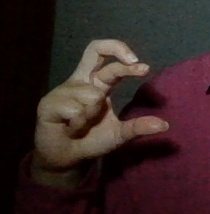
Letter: thal